J. Sandy Bartlett

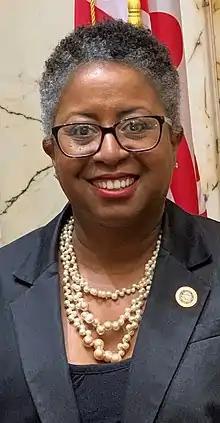

Juanita Sandra Bartlett (born January 6, 1966) is an American politician and lawyer who has served as a member of the Maryland House of Delegates representing District 32 since 2019.